Demo mode

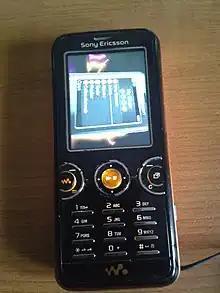
A Sony Ericsson W610i in demo mode

The demo mode (short for "demonstration mode", also sometimes mentioned as floor mode or kiosk mode) is a feature often found in consumer electronics. A demo mode is usually programmed into the floor model's firmware, which may be accessed by the pressing of a combination of keys and/or the launch of a program. Demo mode is usually activated by retail stores on their consumer electronics floor models. The demo mode may also be pre-enabled on the floor model. The purpose of a demo mode is threefold: